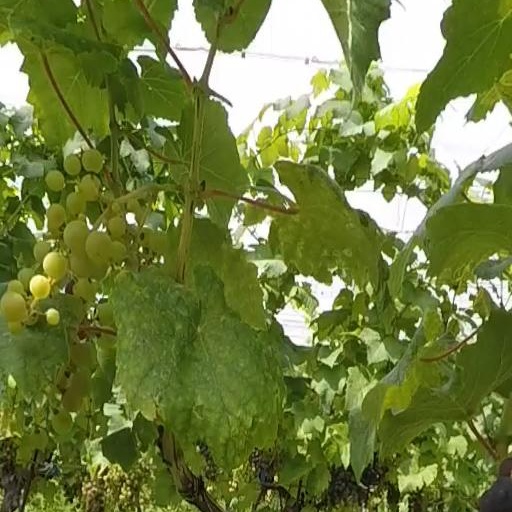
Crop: grape